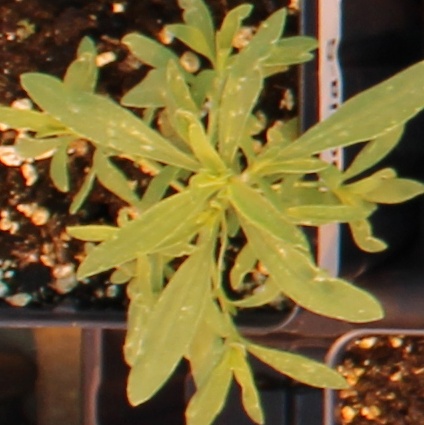
Label: Kochia